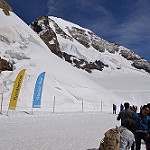
Scene: Outdoor